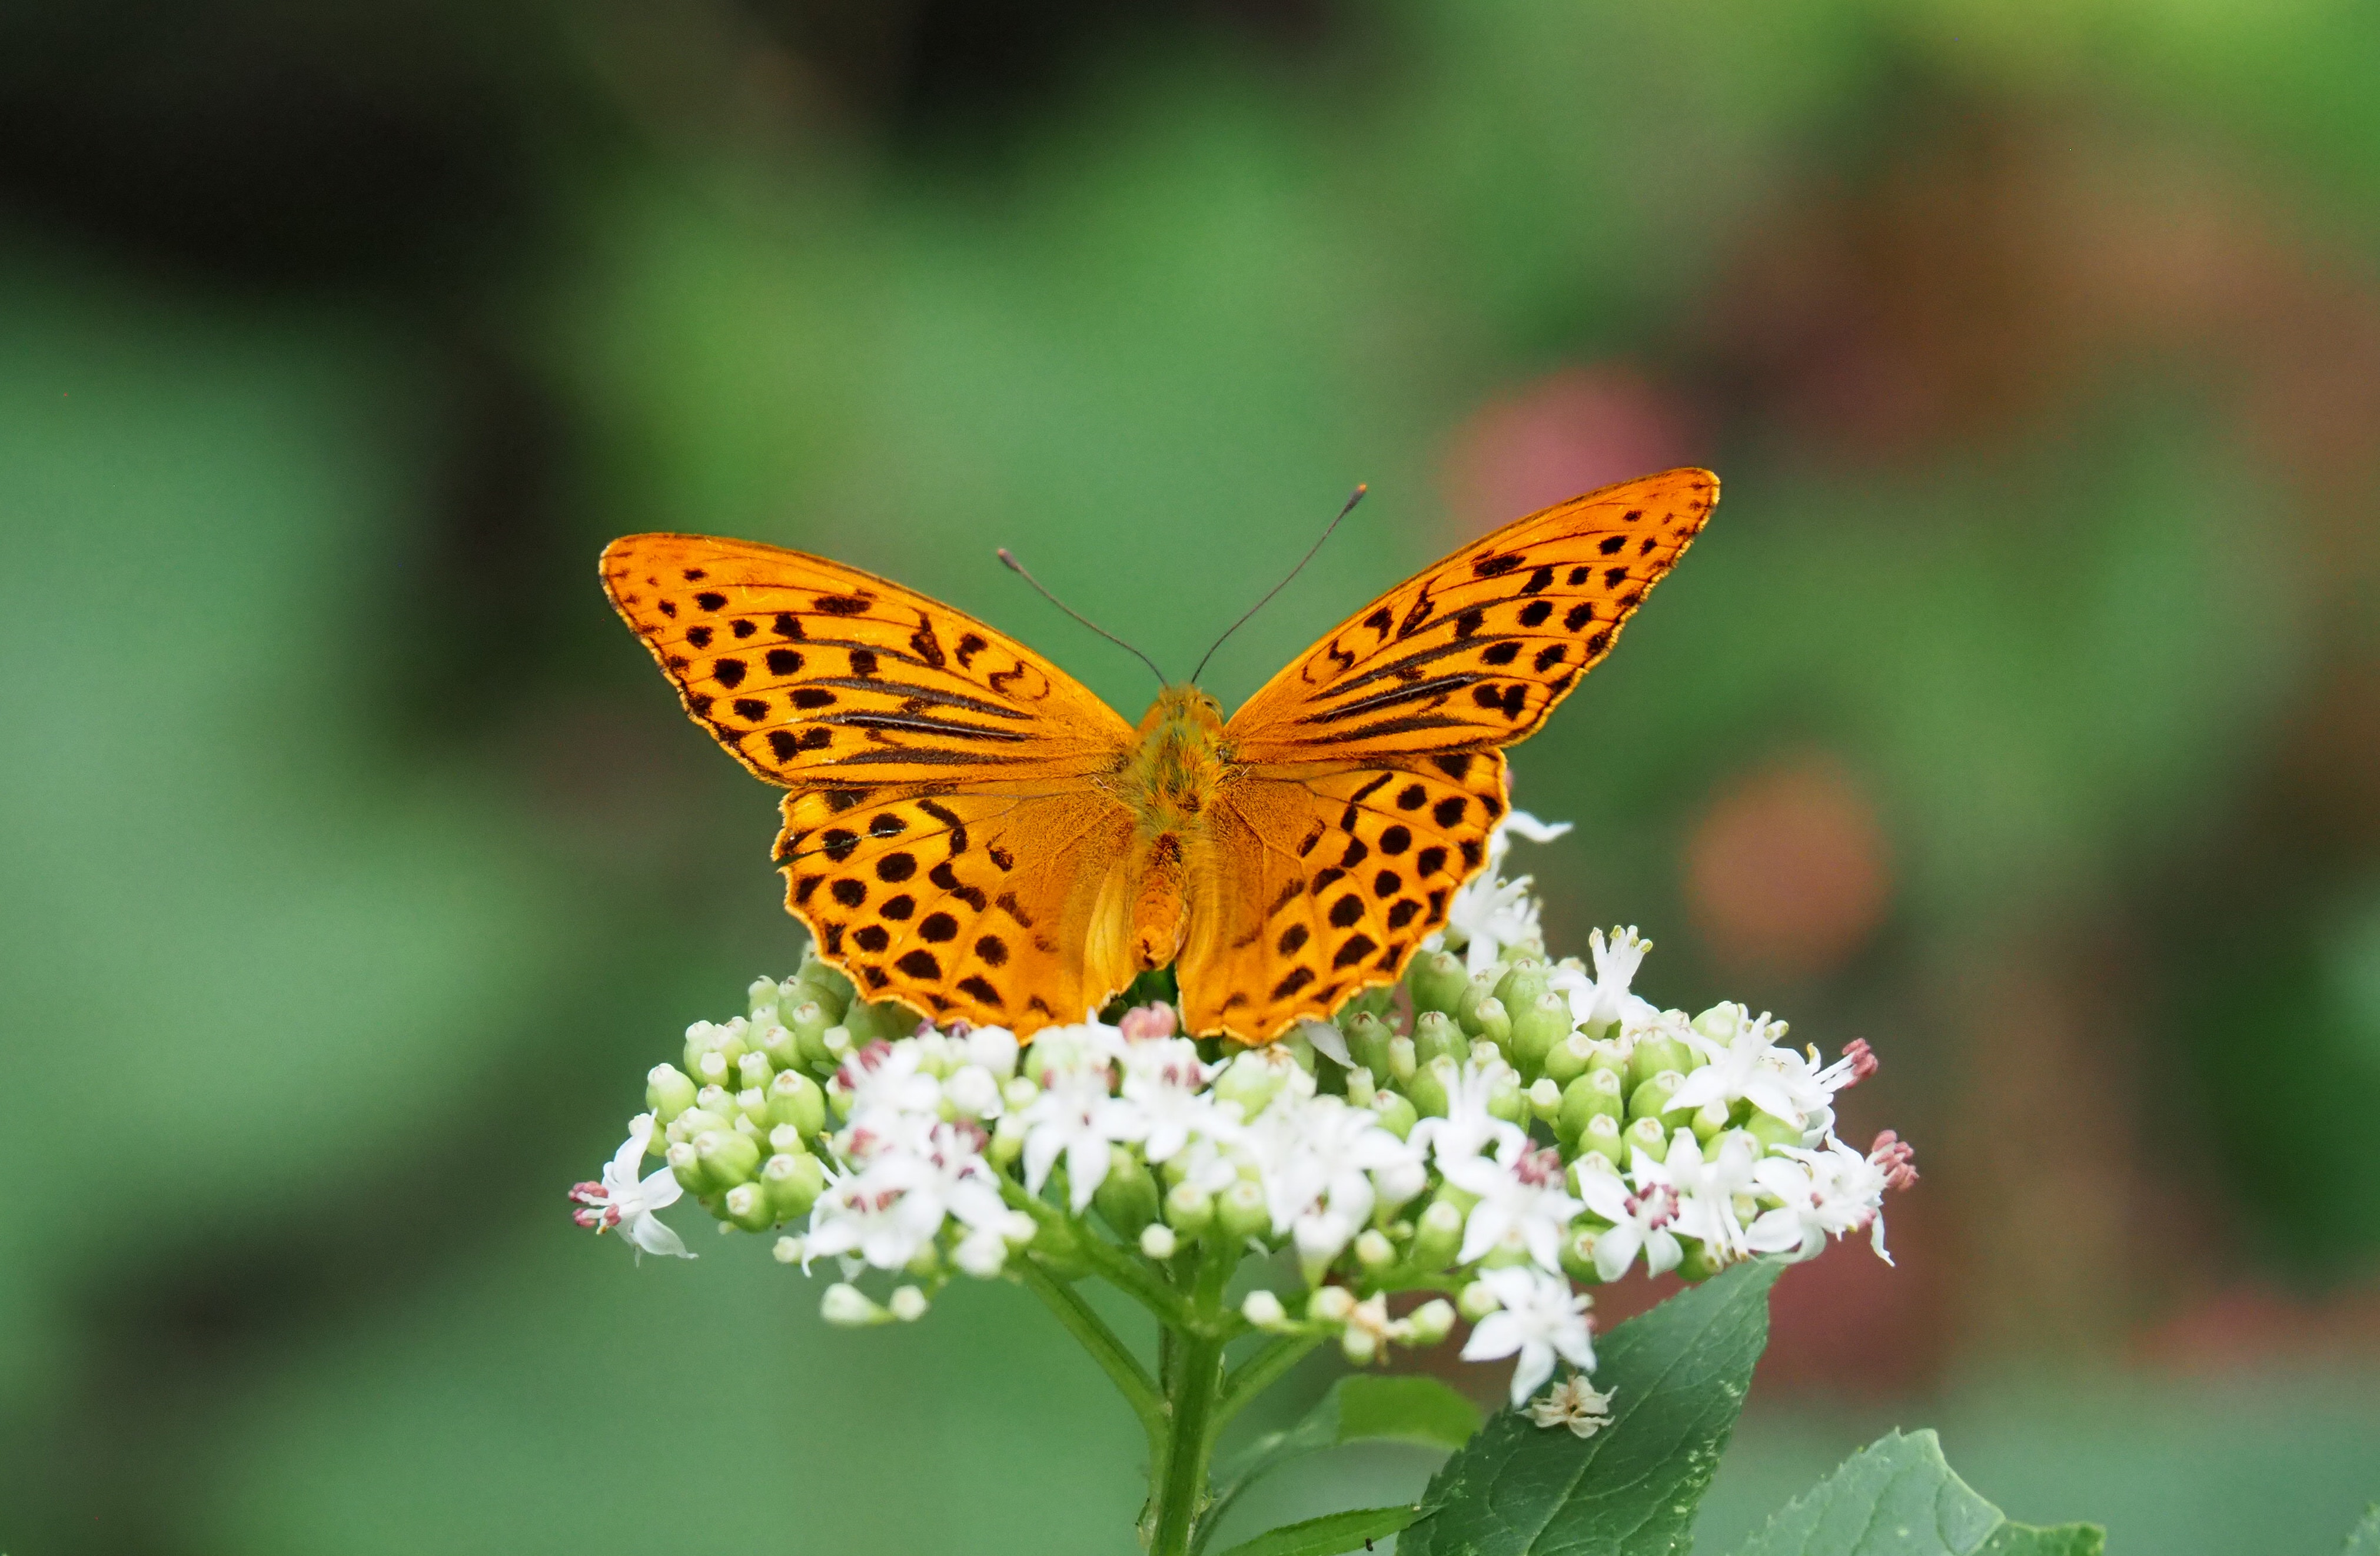
natural, flower, pollinator, plant, insect, arthropod, butterfly, moths and butterflies, petal, Melitaea, herbaceous plant, flowering plant, invertebrate, grass, pollen, shrub, macro photography, Pedicel, argynnis, wildlife, herb, Forb, lantana, Dark green fritillary, annual plant, moth, brush footed butterfly, wildflower, lycaenid, subshrub, camomile, lycaena, swallowtail butterfly, buddleia, lantana camara, art, milkweed, riodinidae, pieridae, queen of spain fritillary